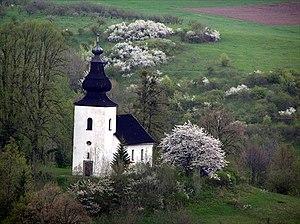
Ilija, est un village de Slovaquie situé dans la région de Banská Bystrica.